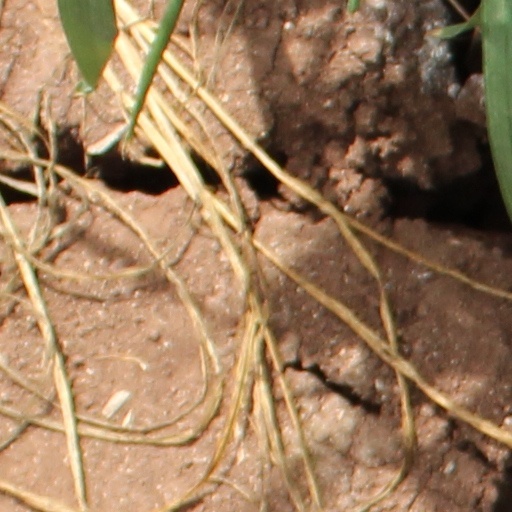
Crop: wheat